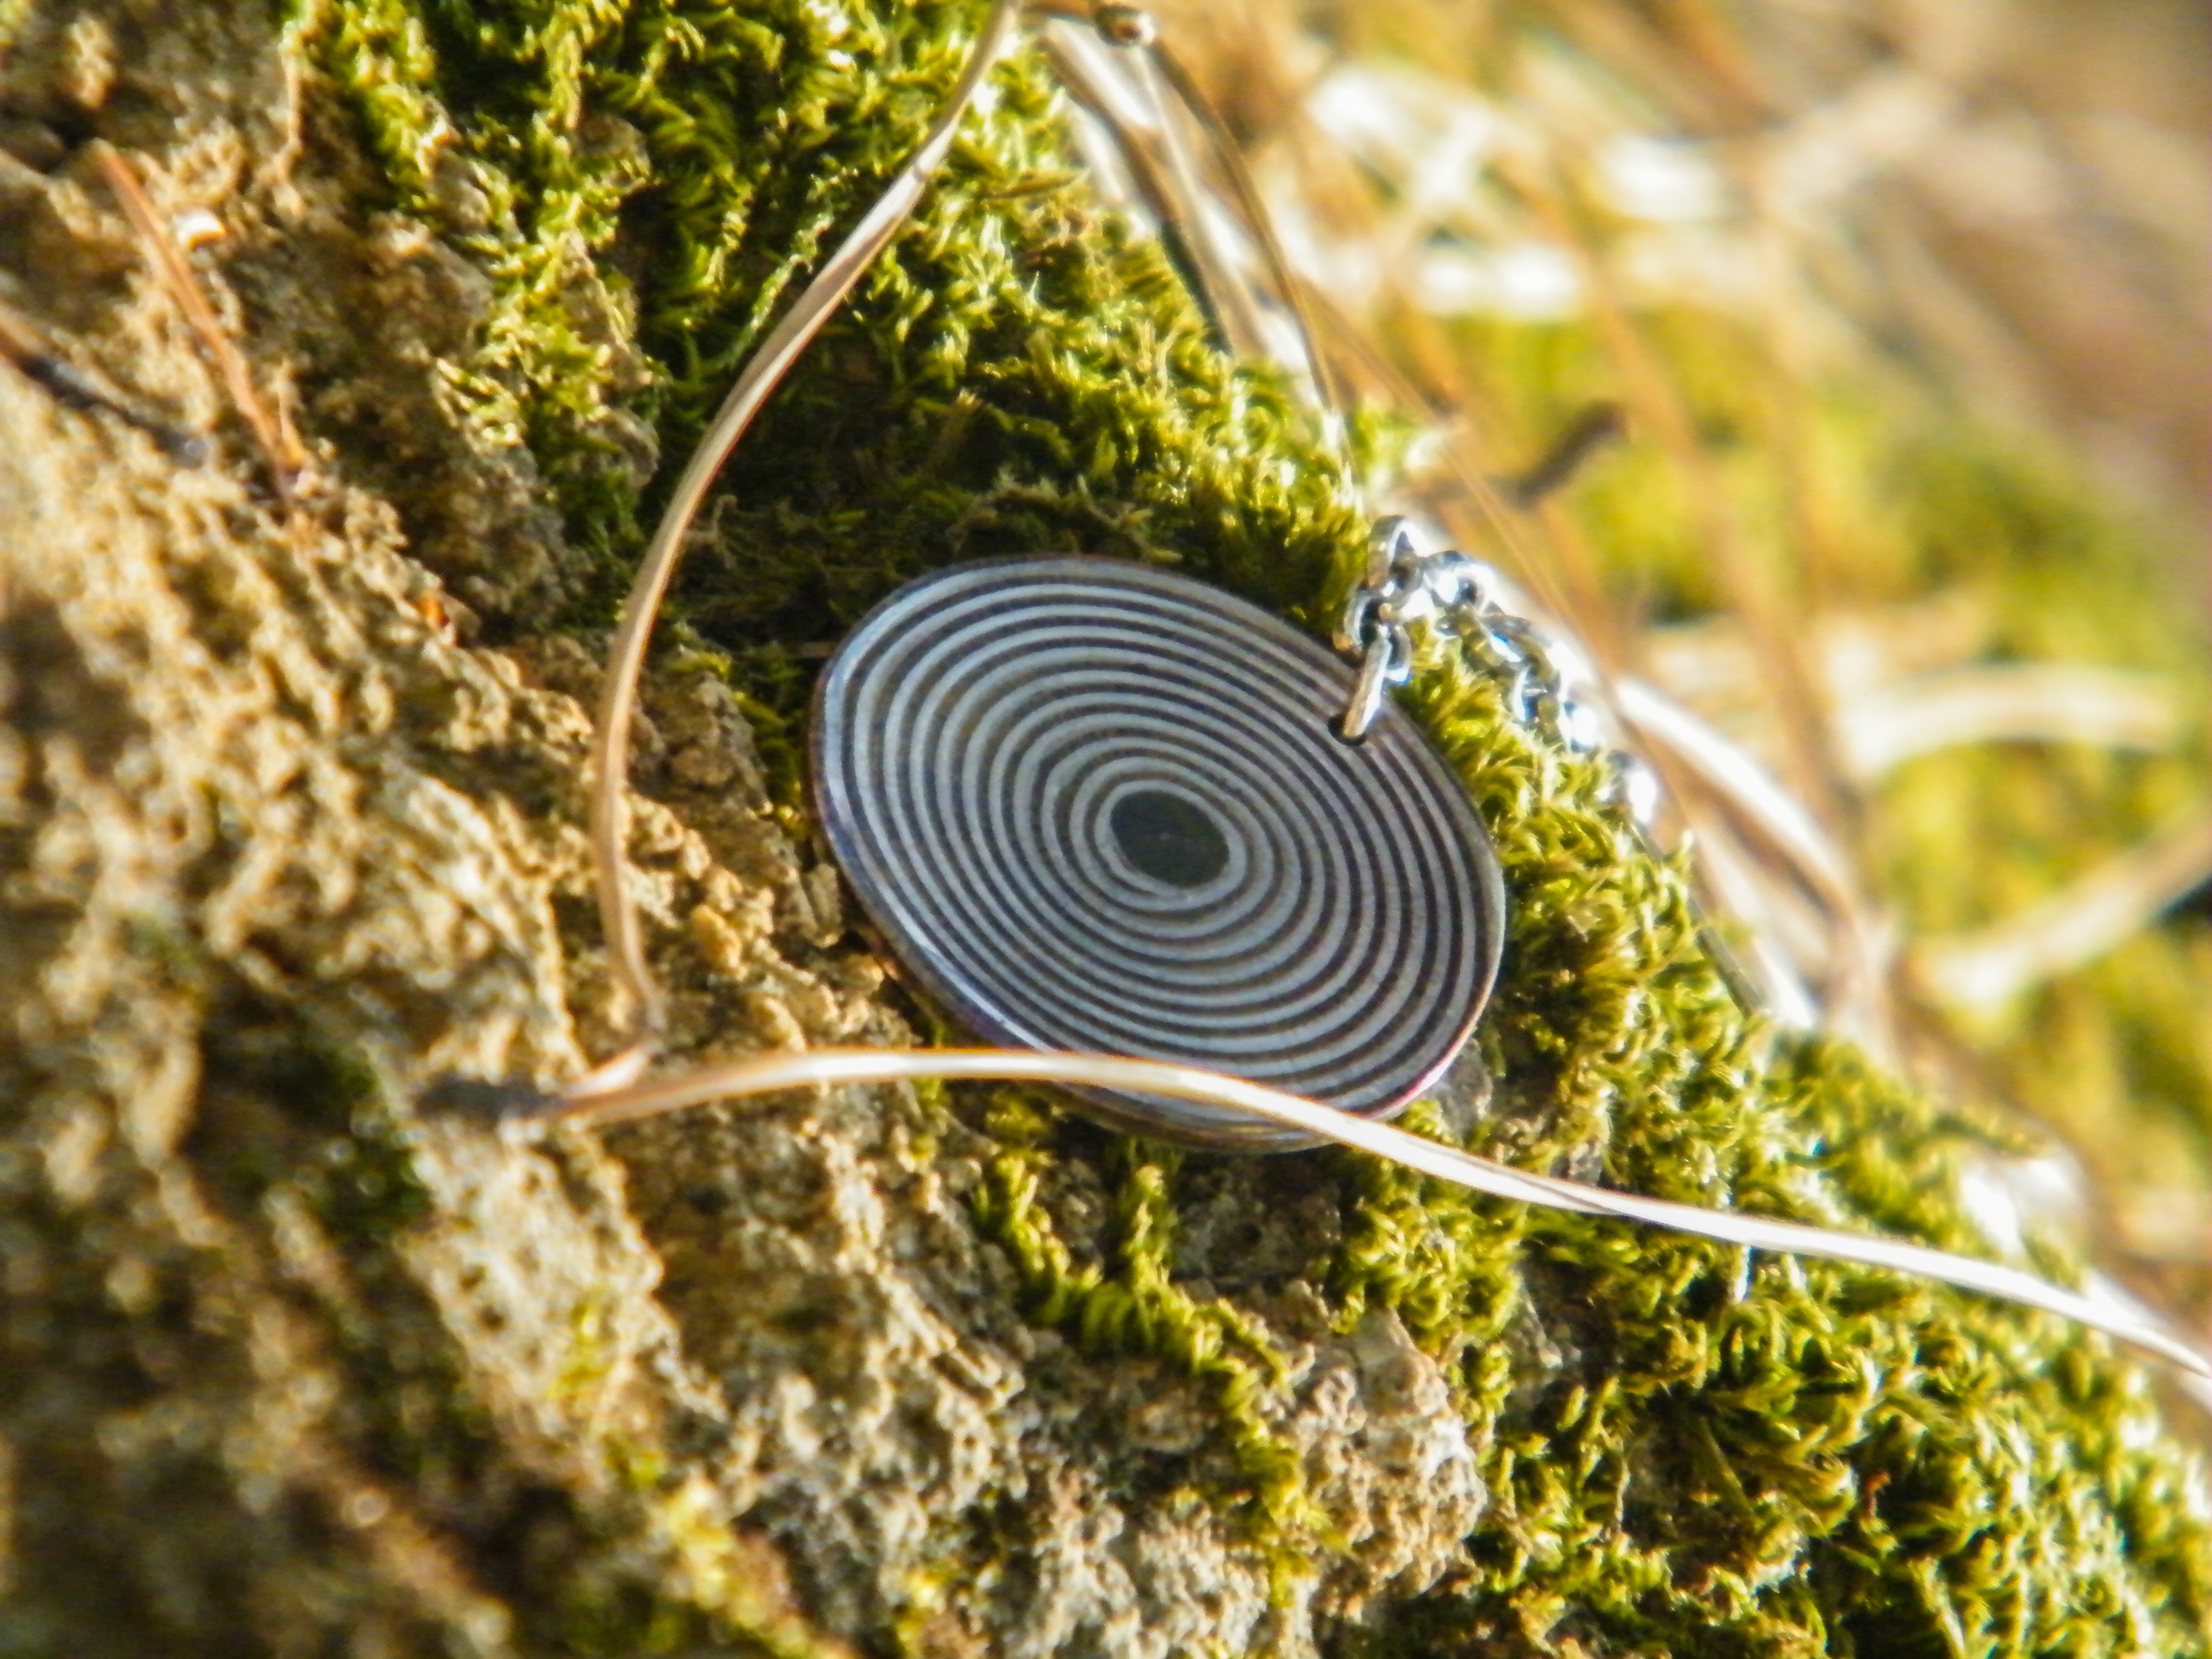
tree, nature, grass, plant, sunlight, leaf, flower, trunk, moss, wildlife, green, autumn, soil, agriculture, flora, close up, macro photography